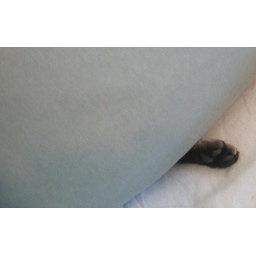
she's been sleeping under leff's pillow every day this week.